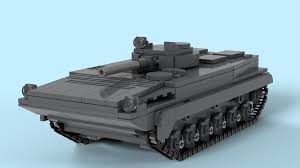
Label: BMP